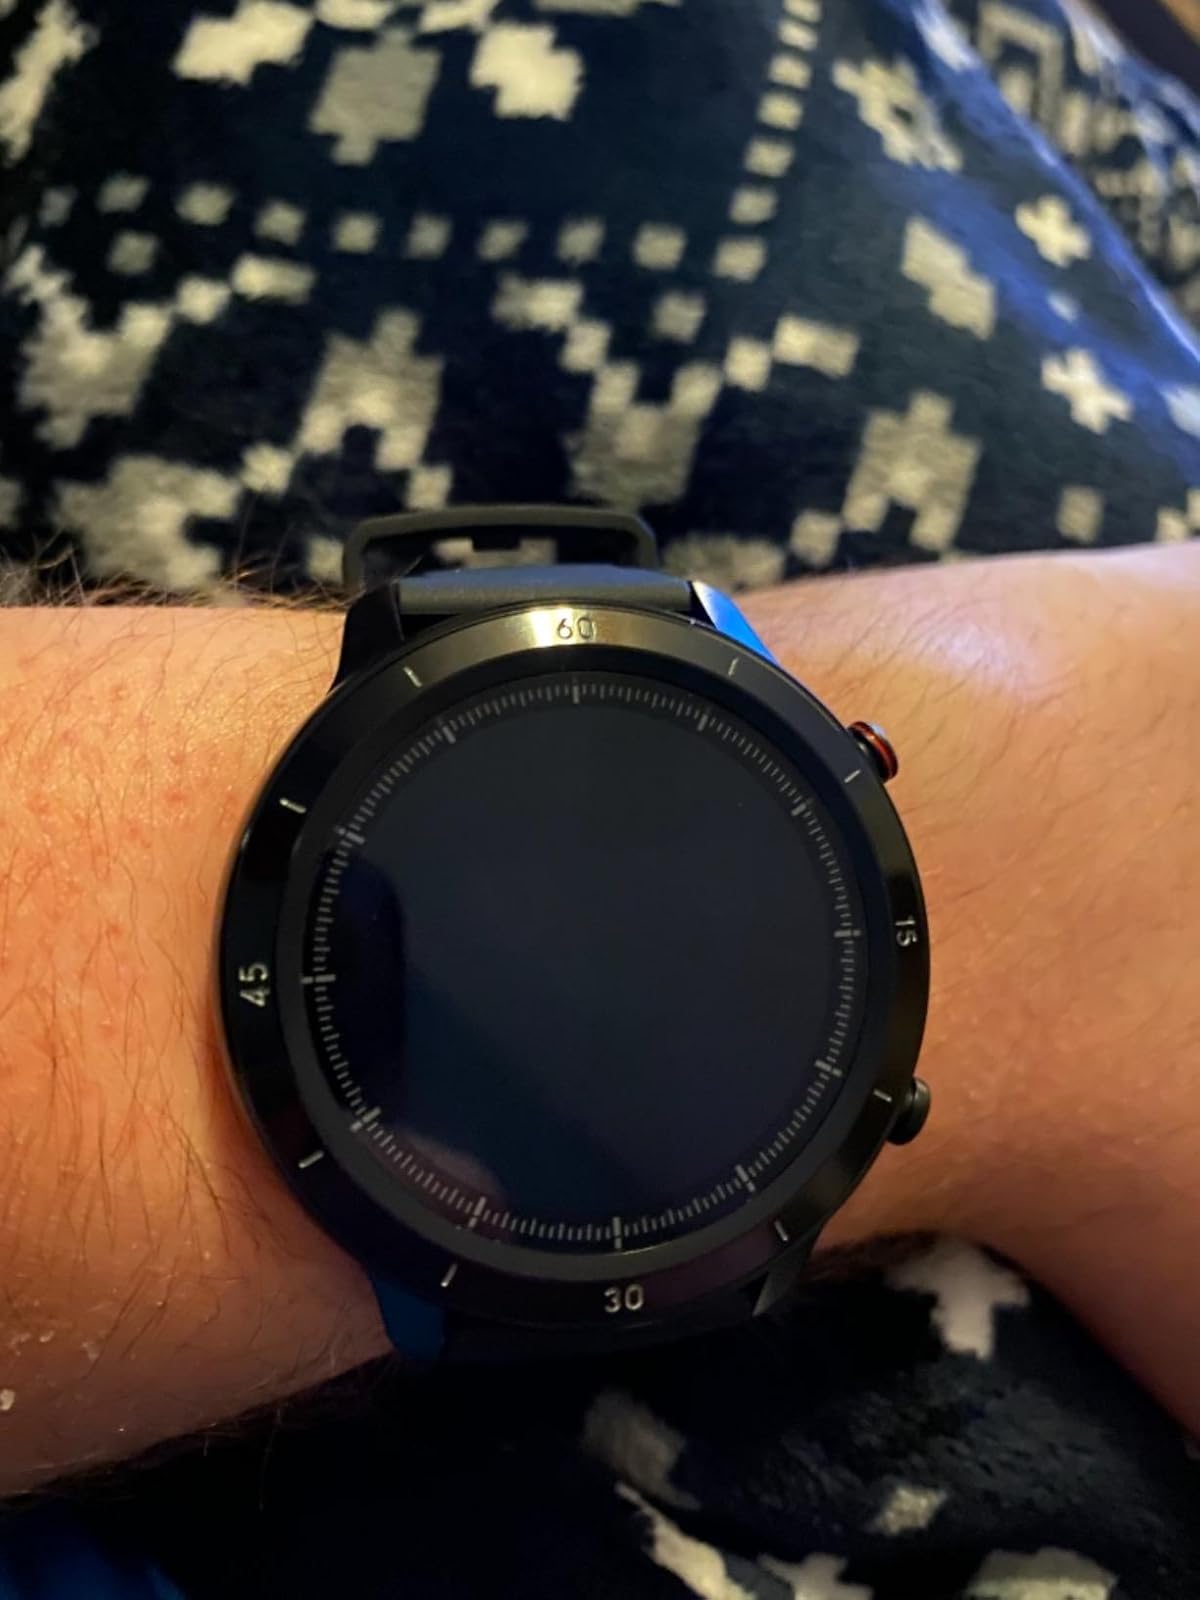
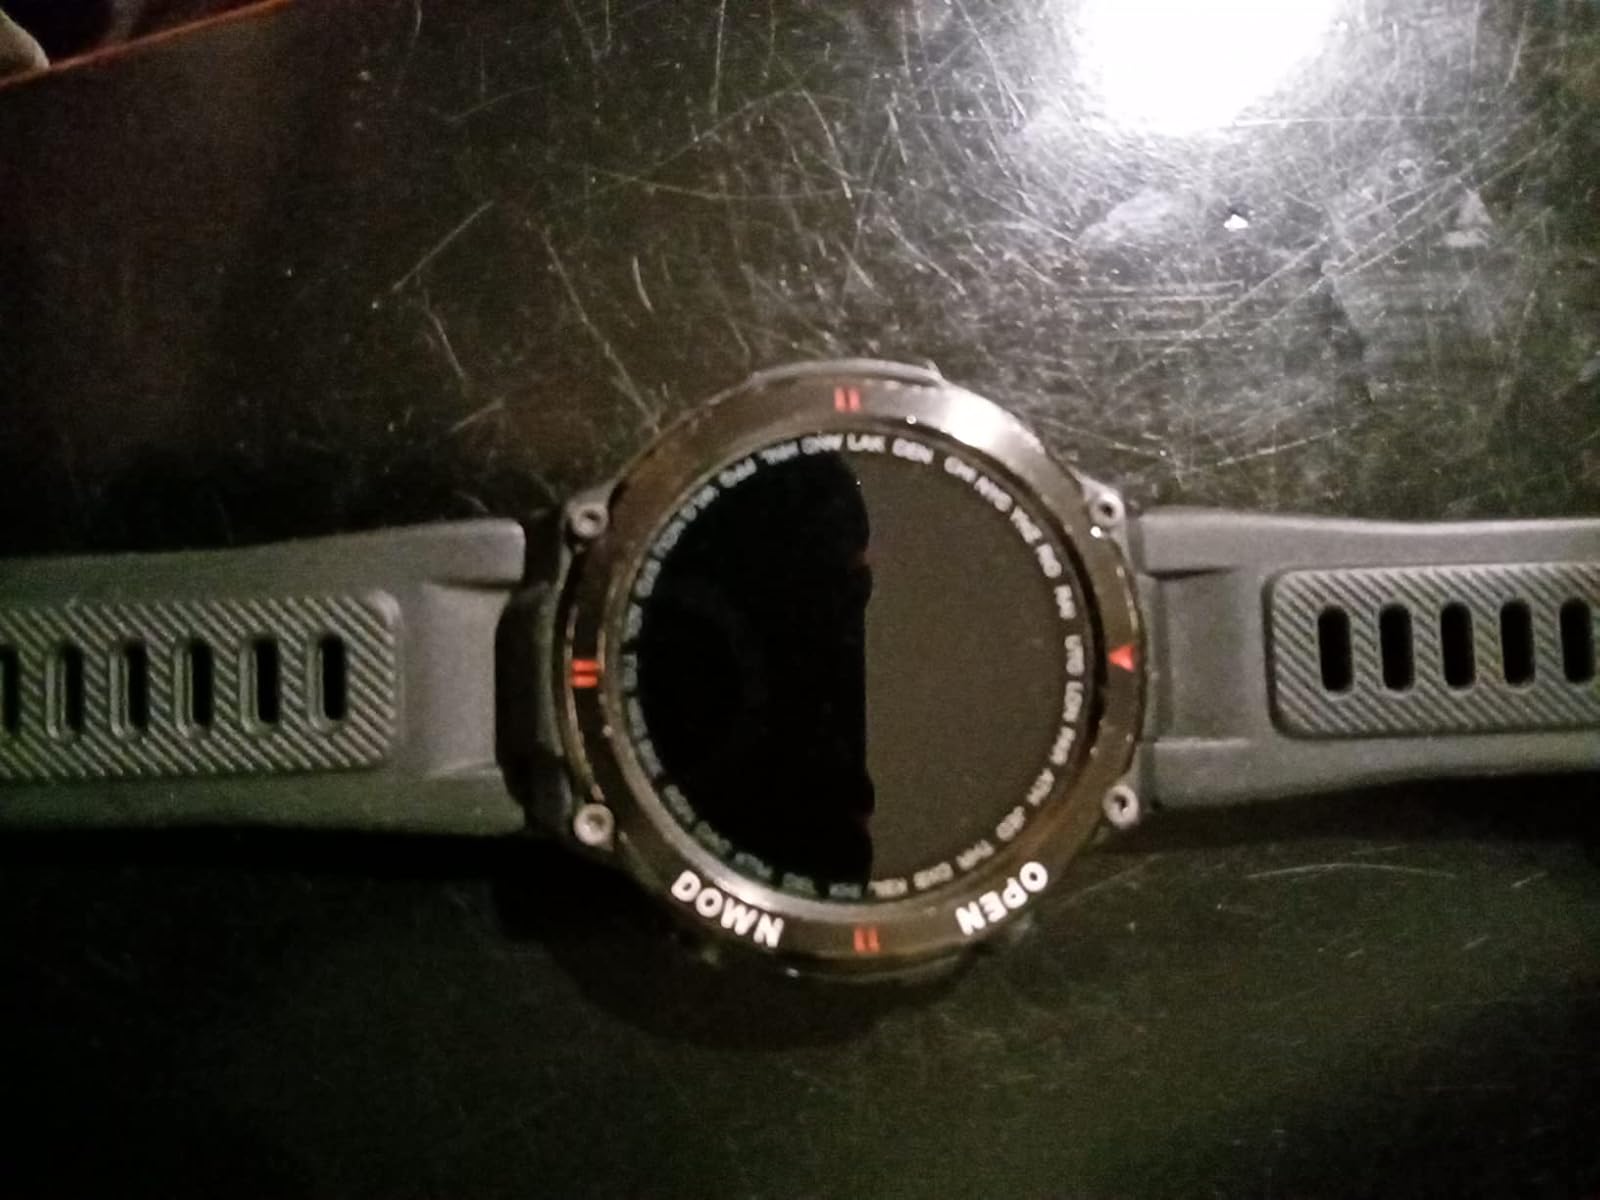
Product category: smartwatch
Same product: no